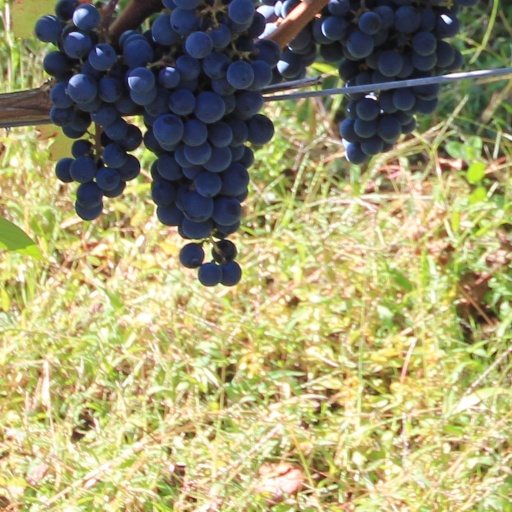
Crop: grape